Helene von Vetsera

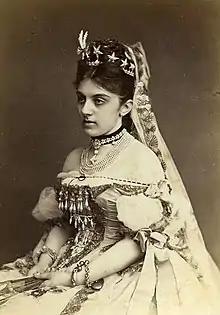
Helene Baltazzi in 1870

Baroness Helene von Vetsera (1847 – 1 February 1925) was an Austrian noblewoman and socialite. She was the daughter of a wealthy lawyer and financial advisor, and she married Albin Freiherr von Vetsera in 1864. She became a baroness when her husband was created a baron in 1870. She enjoyed significant prestige in the social life of Vienna until she was disgraced by the Mayerling incident in 1889, when her daughter Baroness Mary von Vetsera and Crown Prince Rudolf were found dead together. Helene von Vetsera left high society after the incident, and she lost her fortune after World War I.